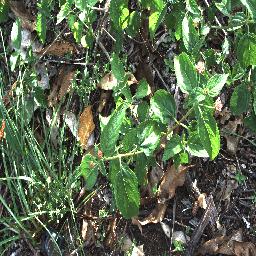
Label: lantana